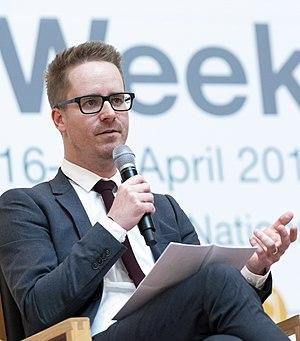
Nick Srnicek est un philosophe, géographe et enseignant britannique. Il enseigne la géopolitique et la mondialisation à l'University College de Londres.